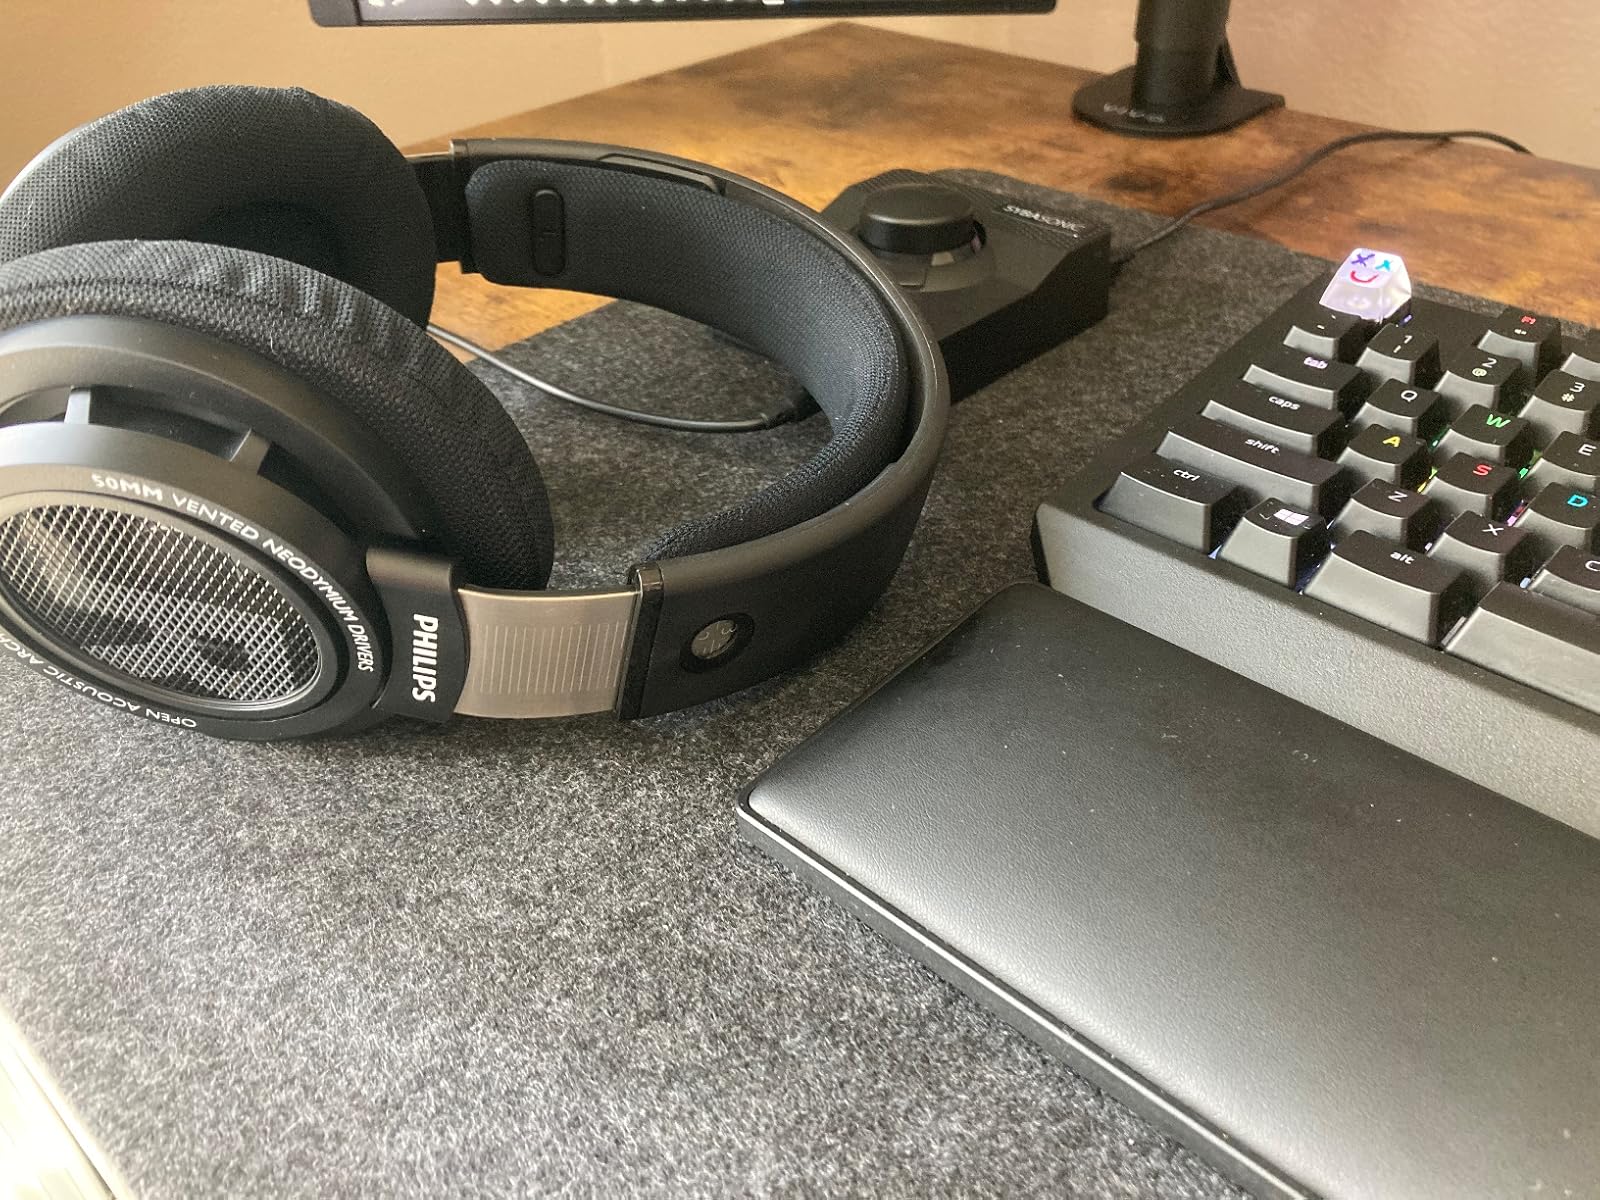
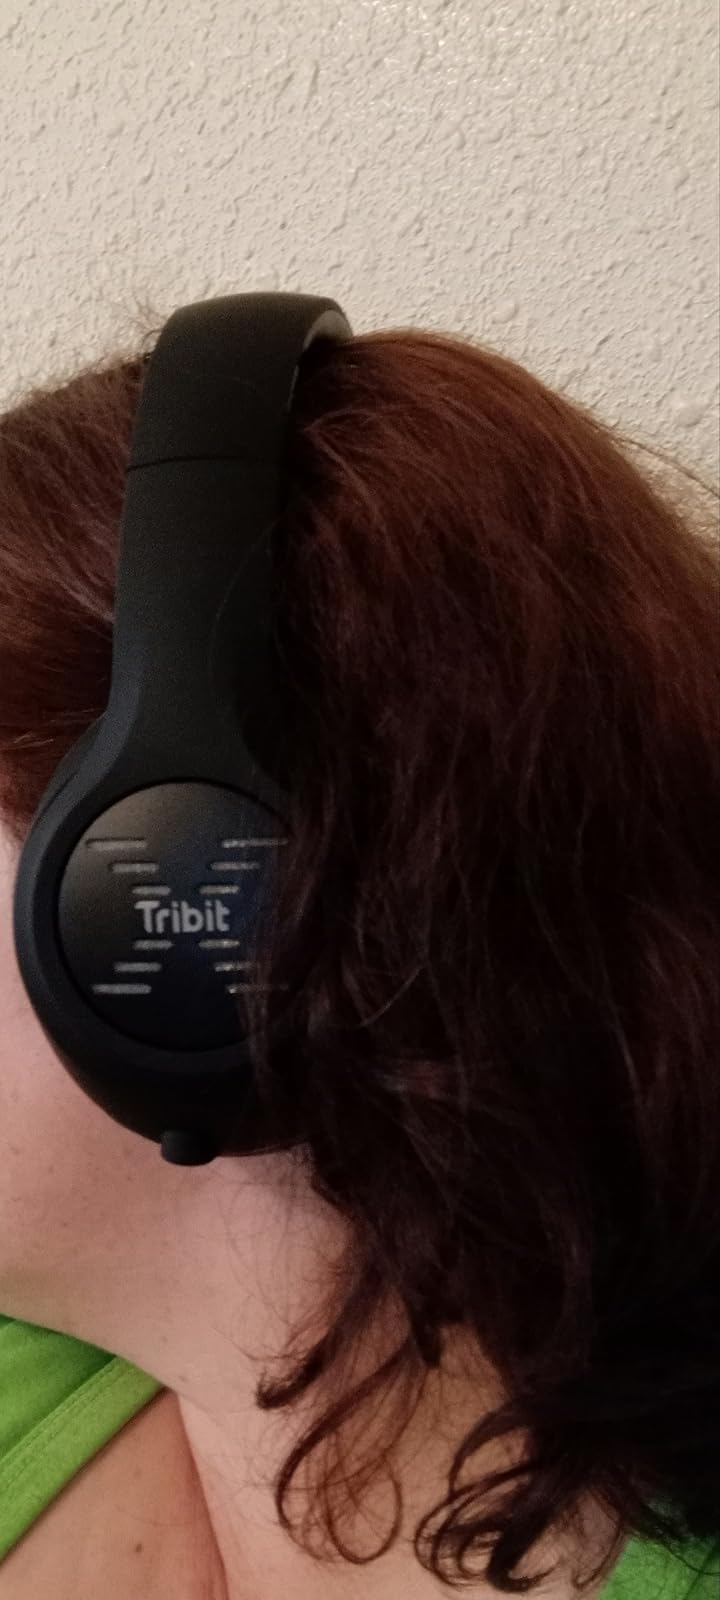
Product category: headphones
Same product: no